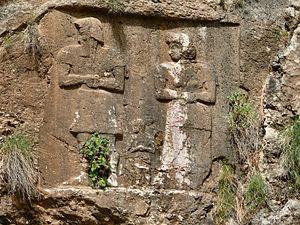
La religion de l'Élam est particulièrement difficile à étudier, surtout en comparaison avec celles d'autres régions du Proche-Orient ancien, et laisse peu de certitudes, en raison de l'opacité des sources la concernant.
L'iranologie est un champ interdisciplinaire d'études du monde iranien. Il se compose des études de l'histoire, de la littérature, de l'art et de la culture de la Perse et de l'Iran d'aujourd'hui. Les termes études iraniennes et études persanes se réfèrent aussi aux études de la culture, de l'histoire, des langues et des autres aspects des peuples iraniens tels que les Persans, les Kurdes, les Kassites, les Pachtounes, les Ossètes, les Scythes, les Tadjiks, etc.
L'Élam est un ancien pays occupant la partie sud-ouest du plateau Iranien, autour des actuelles provinces du Khouzistan et du Fars, qui correspondent à ses deux principales régions, celle de Suse et celle d'Anshan/Anzan. Le pays élamite, attesté par des textes allant de la fin du IVᵉ millénaire av. J.‑C. au Iᵉʳ millénaire apr. J.-C., recouvrit des réalités géographiques et politiques différentes pendant sa longue histoire. Il fut parfois divisé en plusieurs entités politiques, surtout jusqu'au IIIᵉ millénaire av. J.‑C., mais aussi plusieurs fois par la suite, et il connut par contre des phases d'unification, sous l'impulsion de puissantes dynasties, surtout au IIᵉ millénaire av. J.‑C. À partir du Iᵉʳ millénaire av. J.‑C., l'Élam se réduit à sa partie occidentale, autour de la Susiane, la partie orientale étant occupée par les Perses, qui lui donnèrent le nom qu'elle a gardé depuis. Le pays élamite perdit son autonomie politique après son combat contre l'Assyrie et sa conquête par les Perses, même s'il semble avoir revécu plusieurs siècles plus tard, à travers le royaume d'Élymaïde.